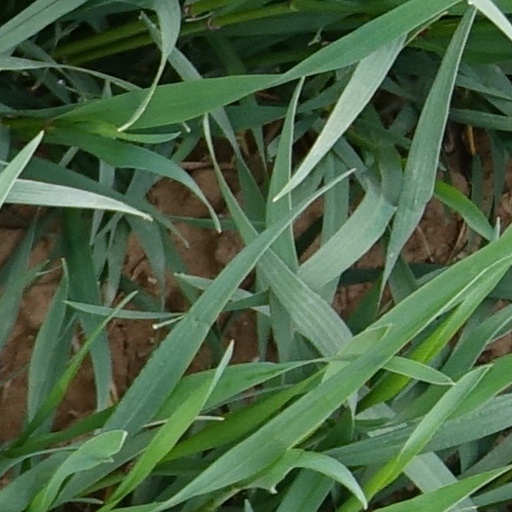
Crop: wheat